Duncan Brinsmead

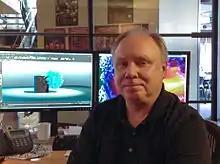
Duncan Brinsmead (2013)

Duncan Brinsmead (born January 26, 1960, in Edmonton, Alberta) is a Canadian software programmer and developer of simulations of natural environments in 3D computer graphics (CGI). He created the Maya "Paint Effects" for digitally painting instances like plants or hair in a virtual 3D environment. In 2008, together with Jos Stam, Julia Pakalns and Martin Werner he received an Academy Award for Technical Achievement for the design and implementation of the Maya "Fluid Effects" system. Fluid Effects are based on the simulation of fluid mechanics in software and used for simulating natural phenomena such as fog, steam or smoke.